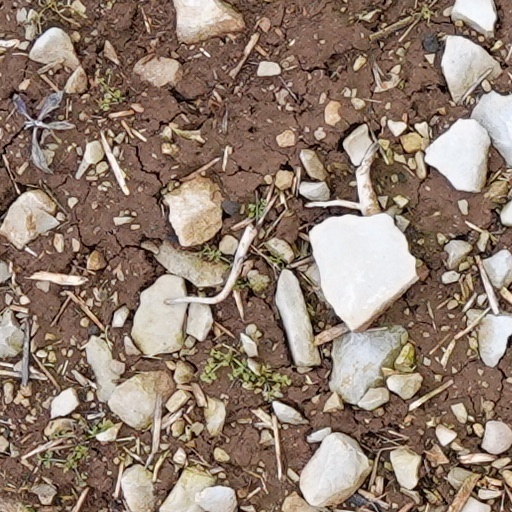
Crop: wheat